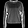
Label: Pullover